Šarūnas Marčiulionis

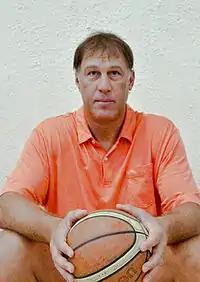
Marčiulionis during his masterclass visit in Armenia (June 2014)

Raimondas Šarūnas Marčiulionis (born June 13, 1964) is a Lithuanian former professional basketball player. Widely considered one of the greatest international players, he was one of the first Europeans to become a regular in the National Basketball Association (NBA). Marčiulionis was inducted into the Naismith Memorial Basketball Hall of Fame in 2014 and became a member of the FIBA Hall of Fame in 2015.